Macquarie Technology Group

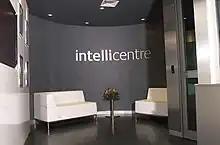
Data centre reception.

Macquarie Technology Group runs five data centers as part of its business selling managed services and managed hosting. The data centres are located in Sydney and Canberra and are branded by Macquarie Data Centres as "Intellicentre". Its second Sydney Data Center, Intellicentre 2, was opened September 2012, and it has Intellicentre 4 and 5 in Canberra.